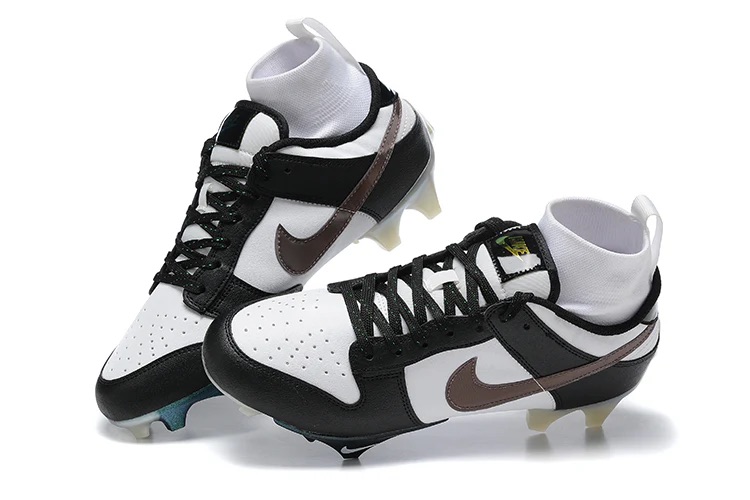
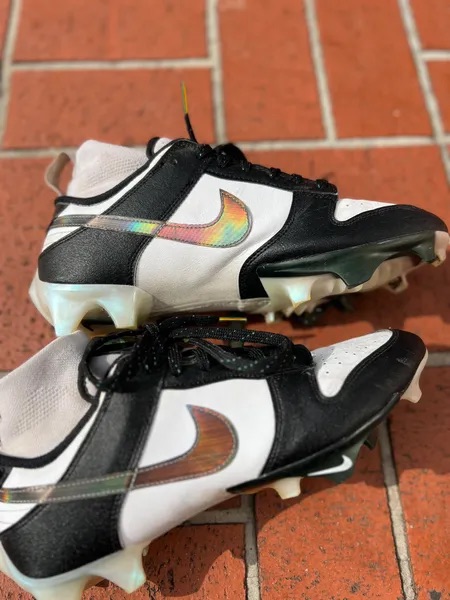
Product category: misc
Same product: yes